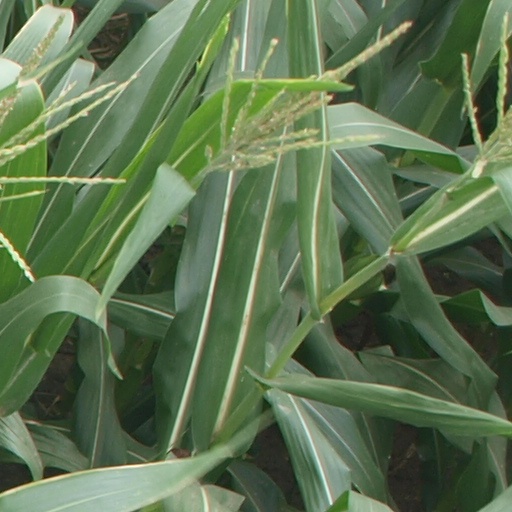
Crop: maize; corn